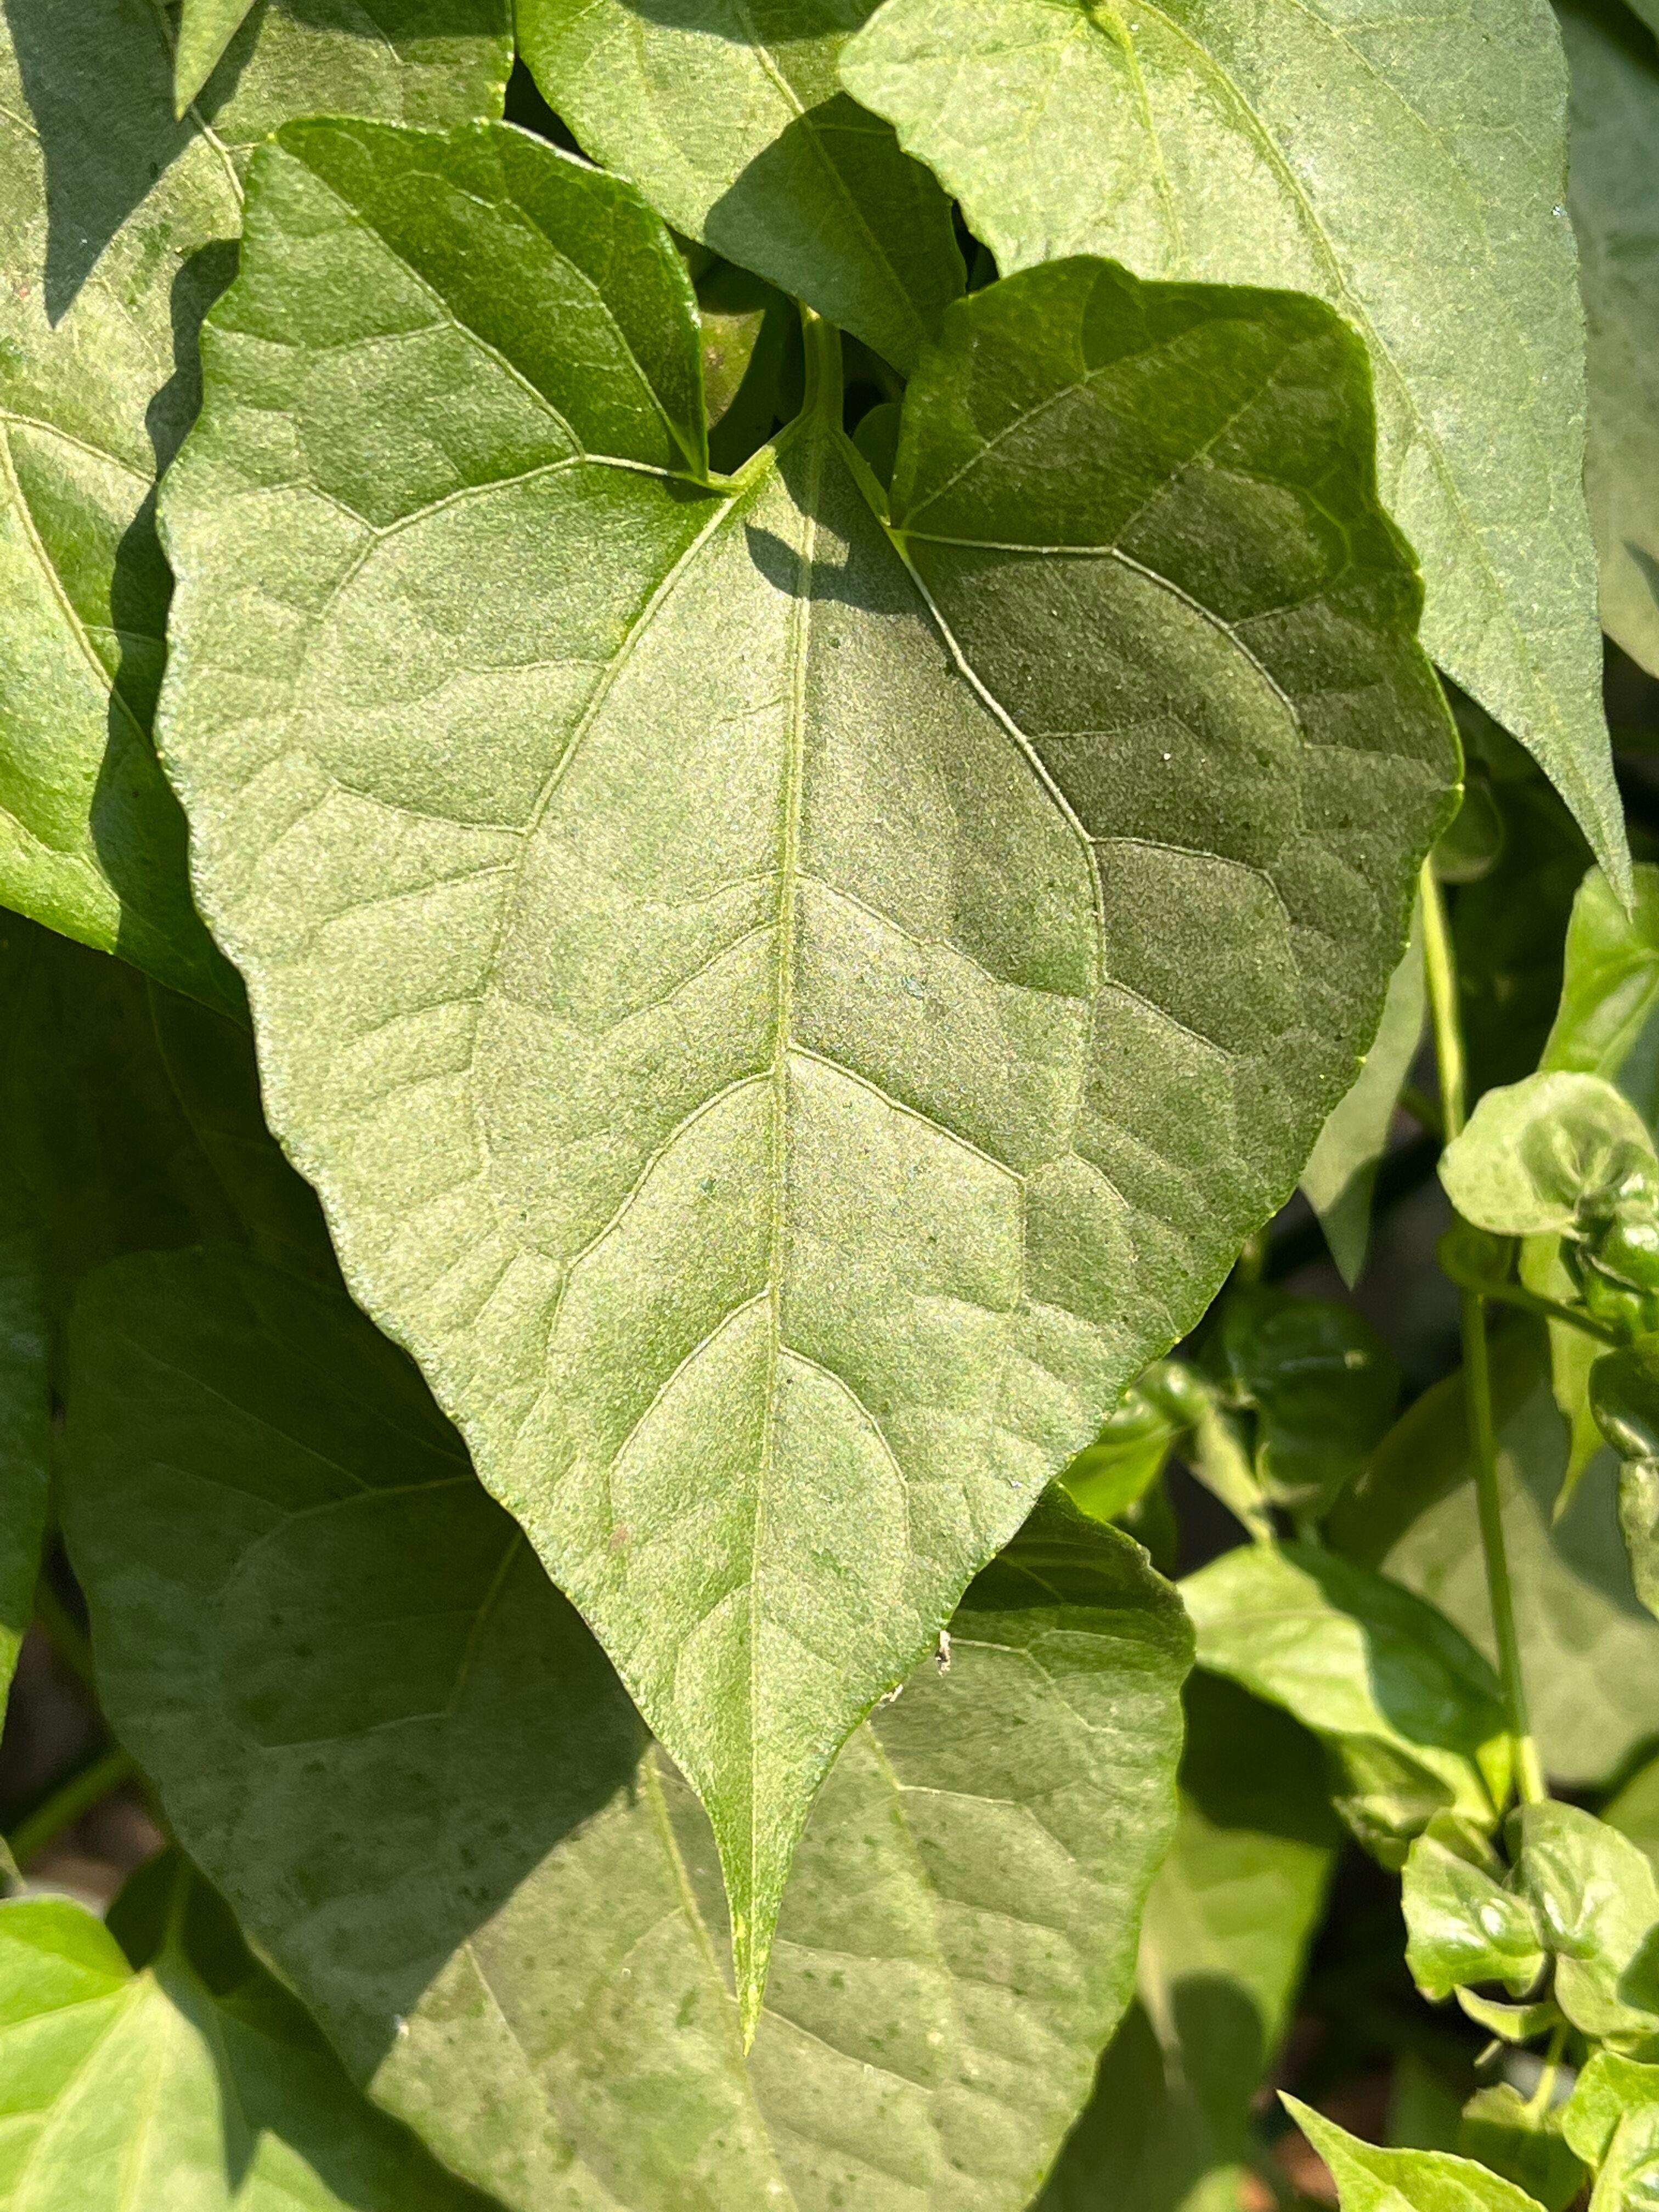
Plant species: mikania-micrantha